MV Selendang Ayu

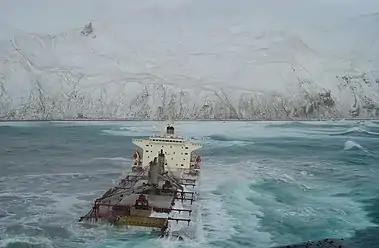
"Selendang Ayu" off Unalaska Island

MV Selendang Ayu, , was a Malaysian-registered Panamax bulk cargo ship chartered by the IMC Group. It ran aground off Unalaska Island in western Alaska's Aleutian Islands on 8 December 2004 after its engine failed. Six crew members died when a rescue helicopter was engulfed by a breaking wave; the ship broke in two, resulting in a large oil spill.